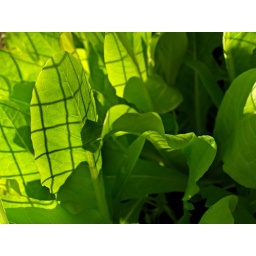
leaf lettuce in the window with the protective cat screen shadow